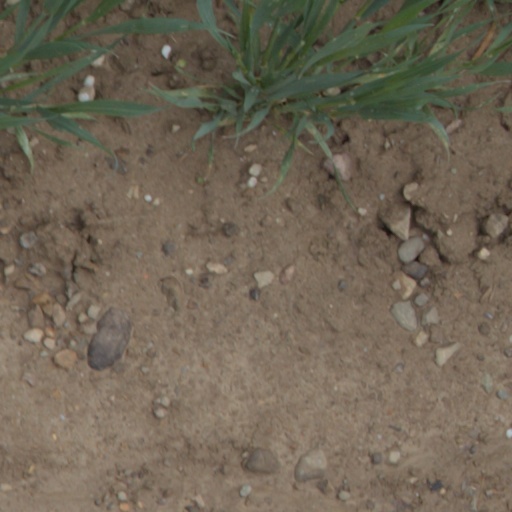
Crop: wheat